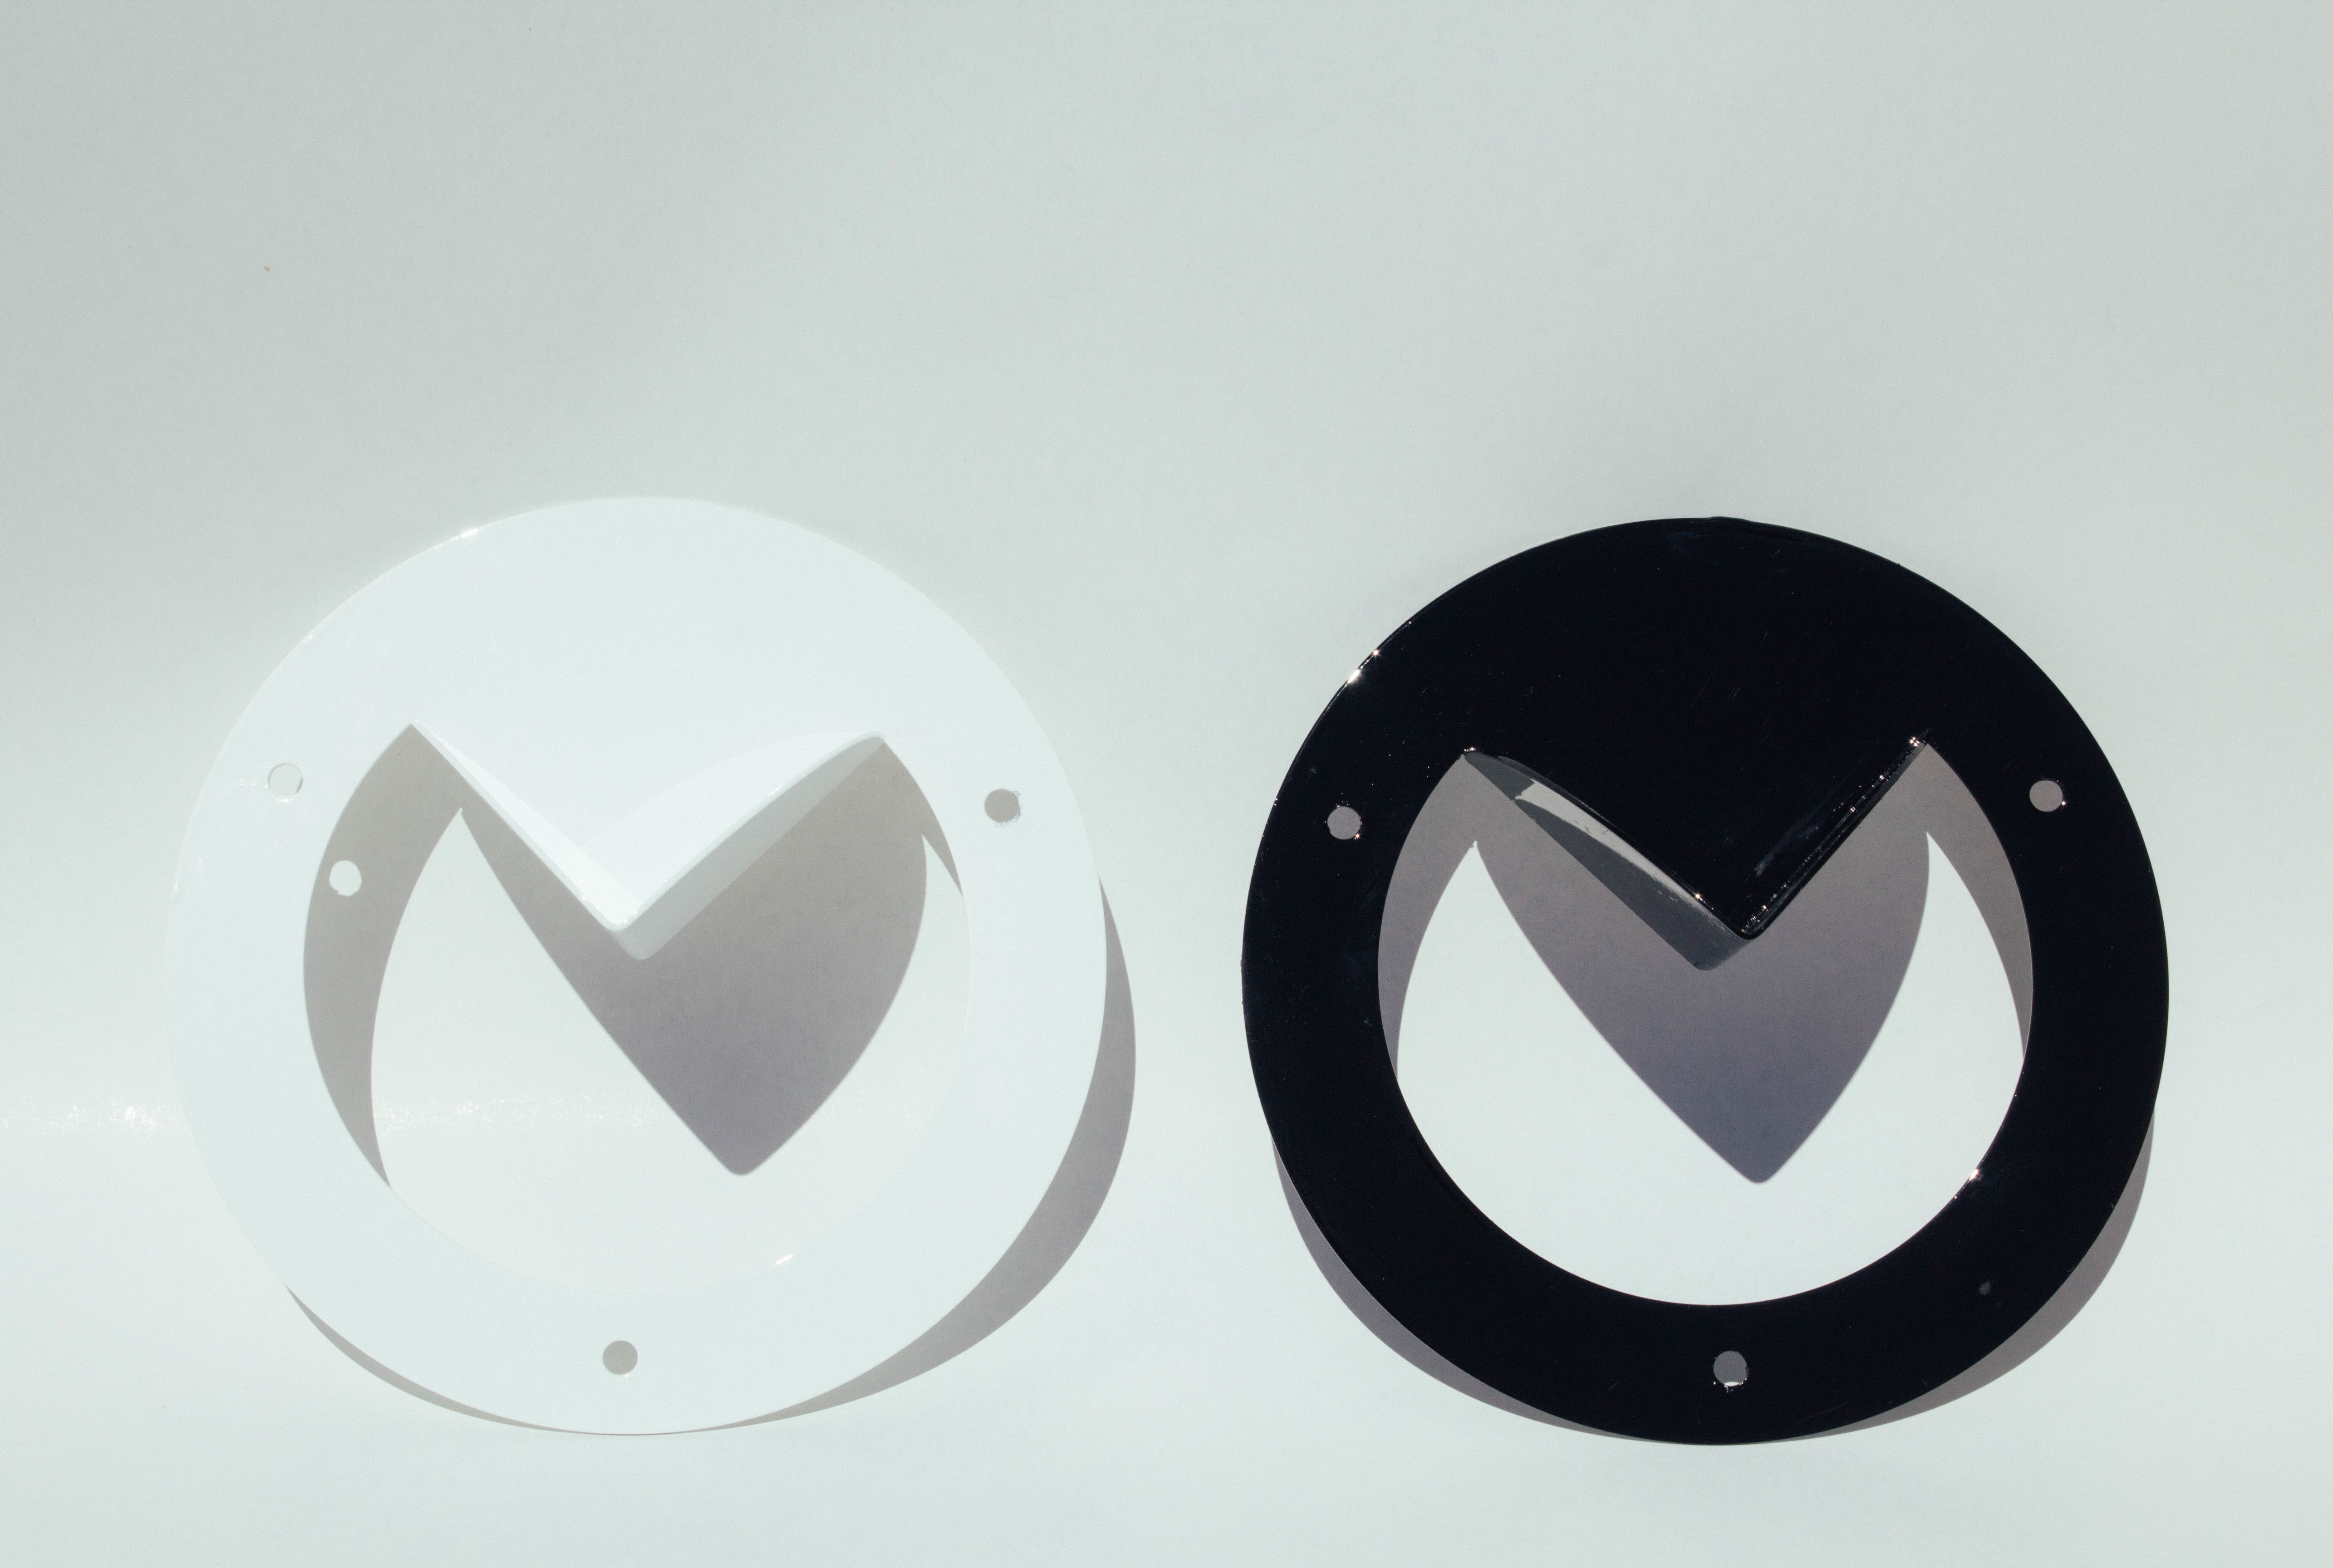
number, symbol, circle, brand, font, logo, trademark, house numbering